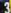
Number: 3